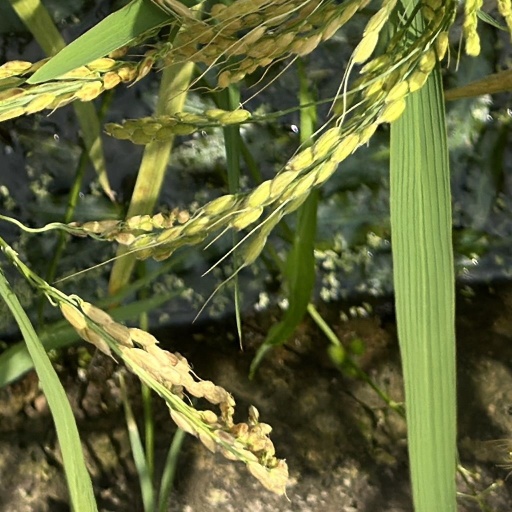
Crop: rice